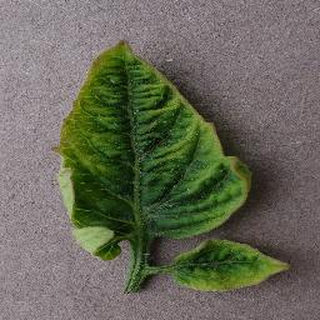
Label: tomato_yellow_leaf_curl_virus